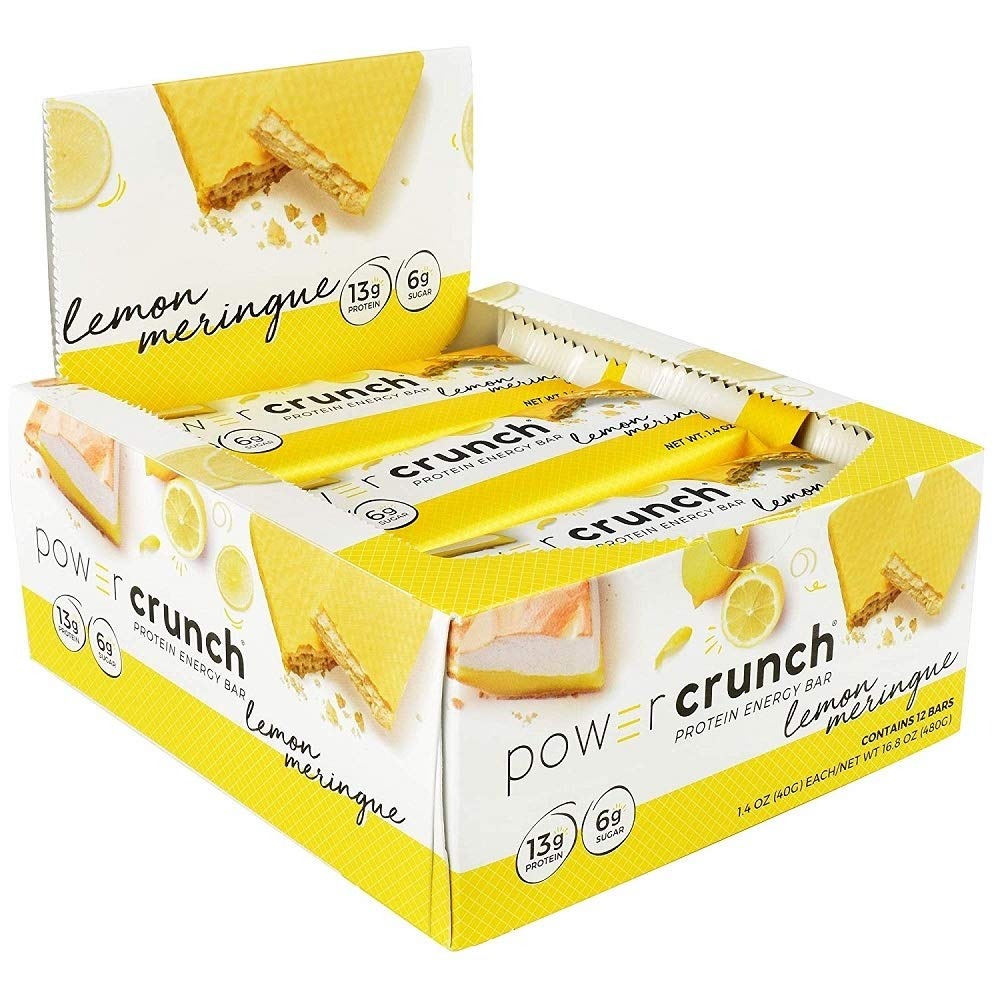
Item Name: Power Crunch Bar Cookies+Creme (12 Bars) 1.44 Ounces
Bullet Point: 0248419
Value: 1.0
Unit: Count

Price: 44.49